Brotherhood of Evil

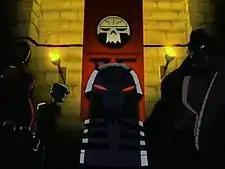
The Brotherhood of Evil as depicted in "Teen Titans".

The Brotherhood of Evil appear in "Teen Titans Go!". Additionally, a heroic, alternate universe version of the Brotherhood called the Brotherhood of Justice appear in issue #48, consisting of General Immortus, Doctor Light, Mammoth, Madame Rouge, and Psimon.